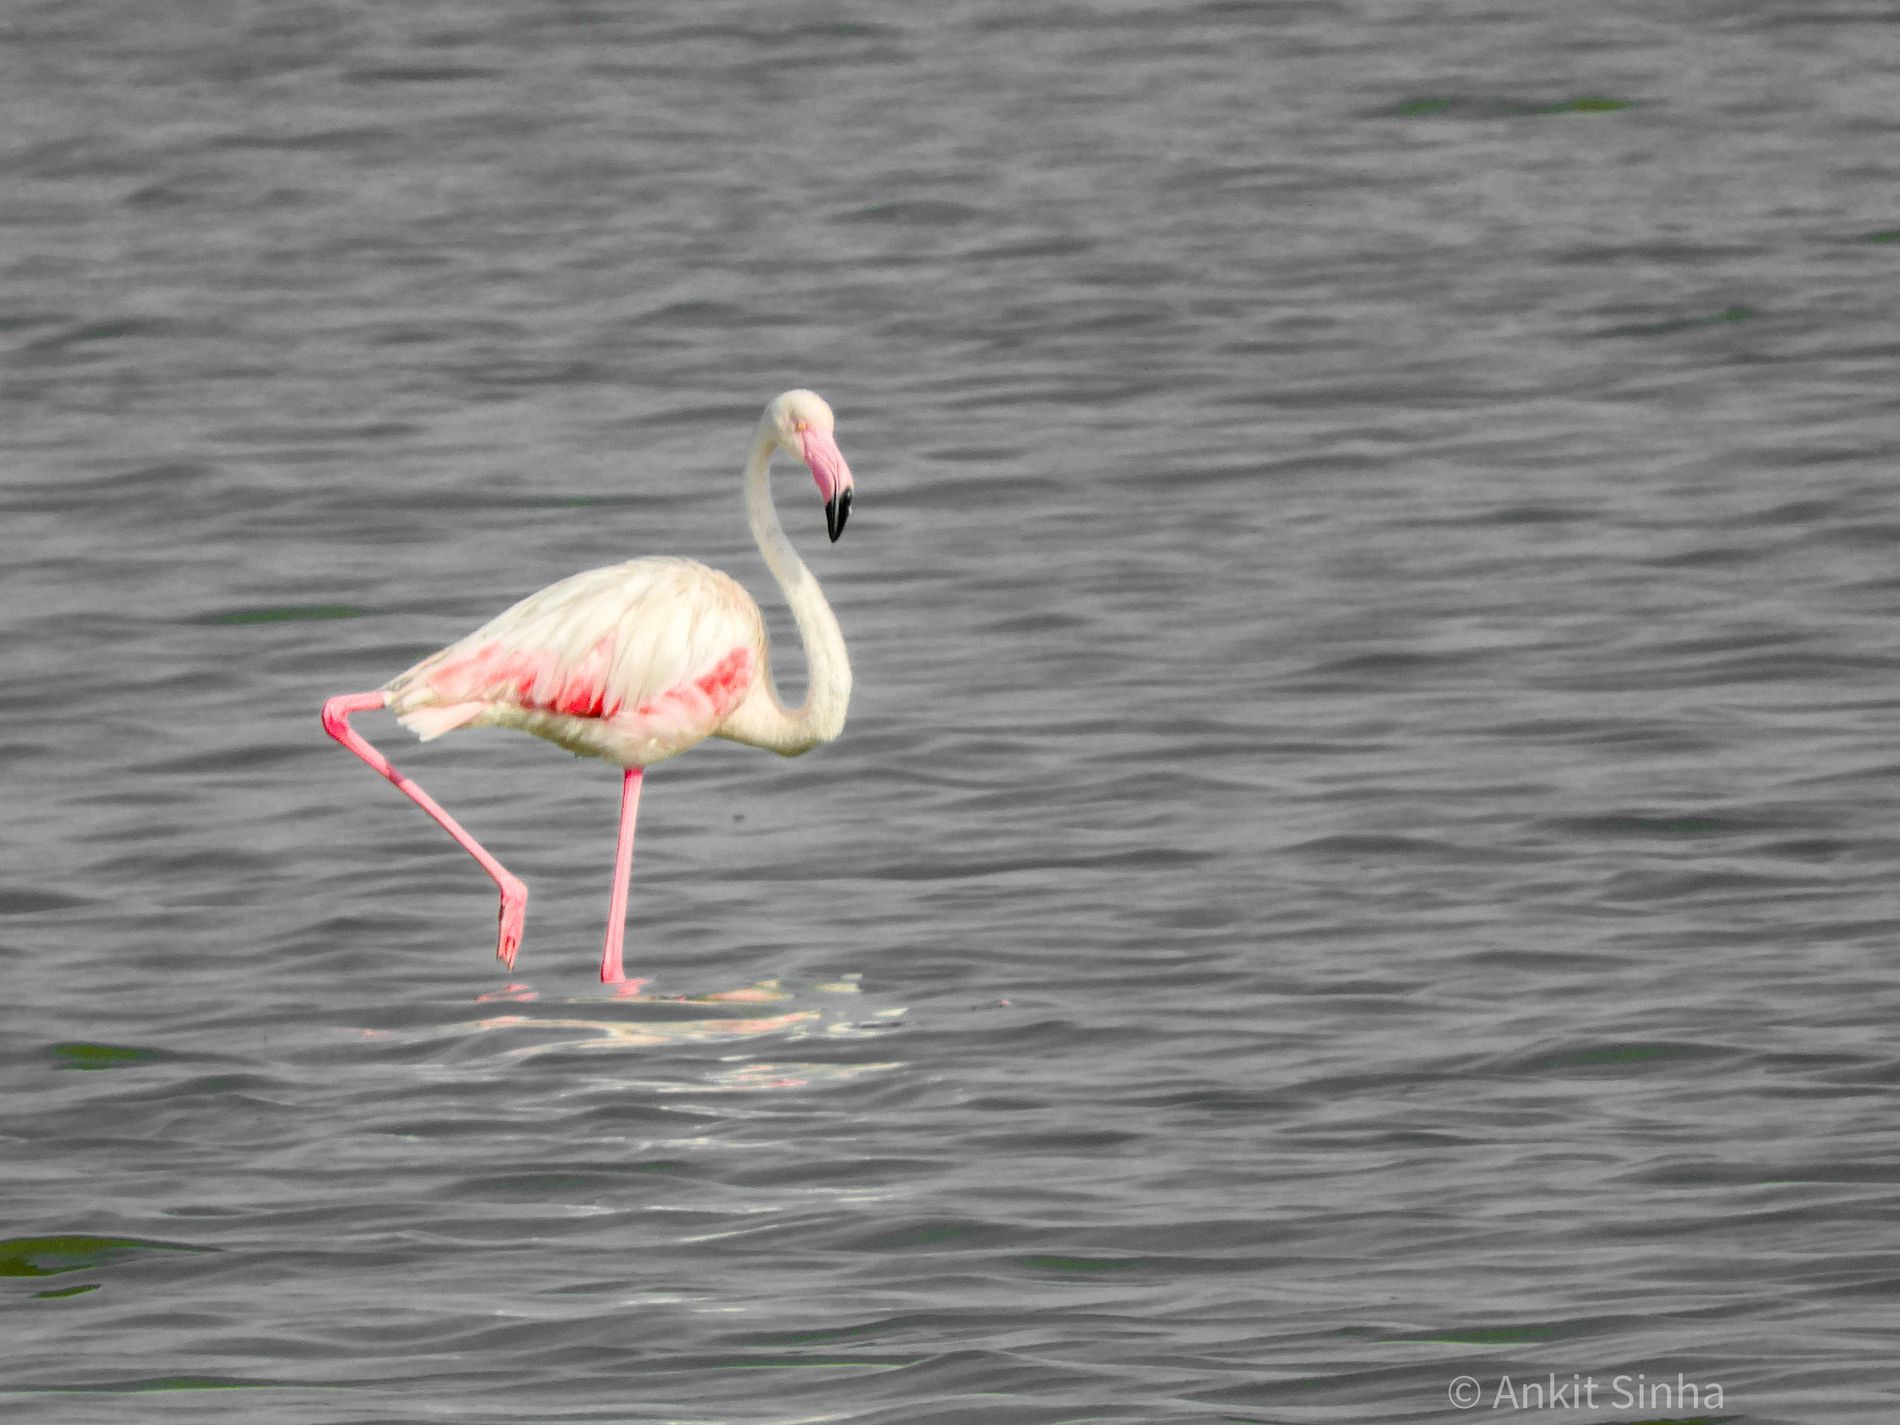
Pink Flamingo
This image shows a flamingo standing in calm water with one leg raised. It has pink and white feathers.
The scene is a landscape image taken from a low, angled side view at eye level, showing a water surface with a flamingo standing on one leg giving a calm and peaceful atmosphere.
Labels: Animal, Bird, Flamingo, Beak, Water
Camera: NIKON COOLPIX B700
Aperture: F6.5
Exposure: 1/500 sec
ISO: 100
Focal length: 258.0 mm